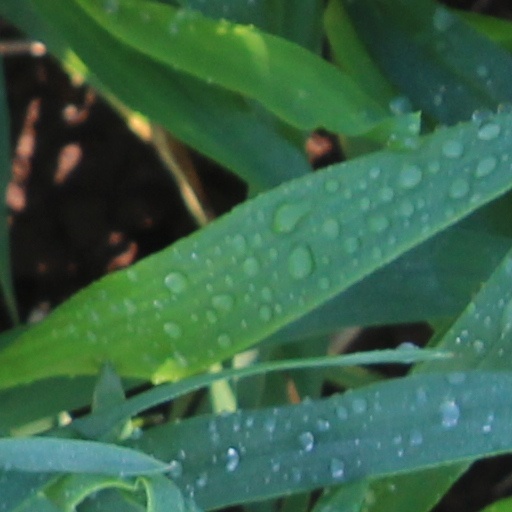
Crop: wheat